Nanxun Christian Church

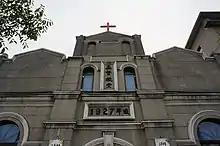
Frontal view of Nanxun Christian Church.

Nanxun Christian Church is a Protestant church located in Nanxun District of Huzhou, Zhejiang, China.